Michael Bielický

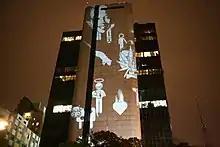
Falling Times, Go Public Avenida Paulista, São Paulo. Software (Flash), projectors, skyscraper

In the 1980s he developed unintended techniques with the first digital video editing machines to alter, distort and rearrange his video material, akin to his mentor Nam June Paik's debut exhibition in 1963, where Paik used magnets to distort his own television-set-based exhibits. Works like Four Seasons (1984), Circulus Vicious (1985), and Paik-Hat (1986) are disturbing linear narrative traditions through cutting techniques and stop motion alone, whereas Perpetuum Mobile (1986), Next Year in Jerusalem (1988) and Golem is Alive (1989) introduce digital editing techniques to create videos, that appear to be haunted by the specters of early East European media culture.